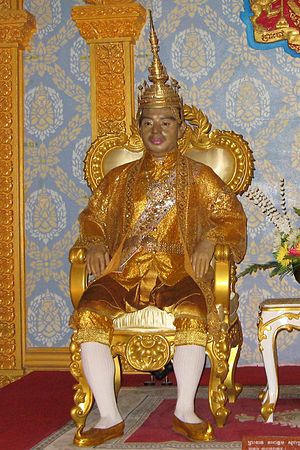
Norodom Suramarit
Norodom Suramarit
Norodom Suramarit var konge af Cambodja i 1955-60.